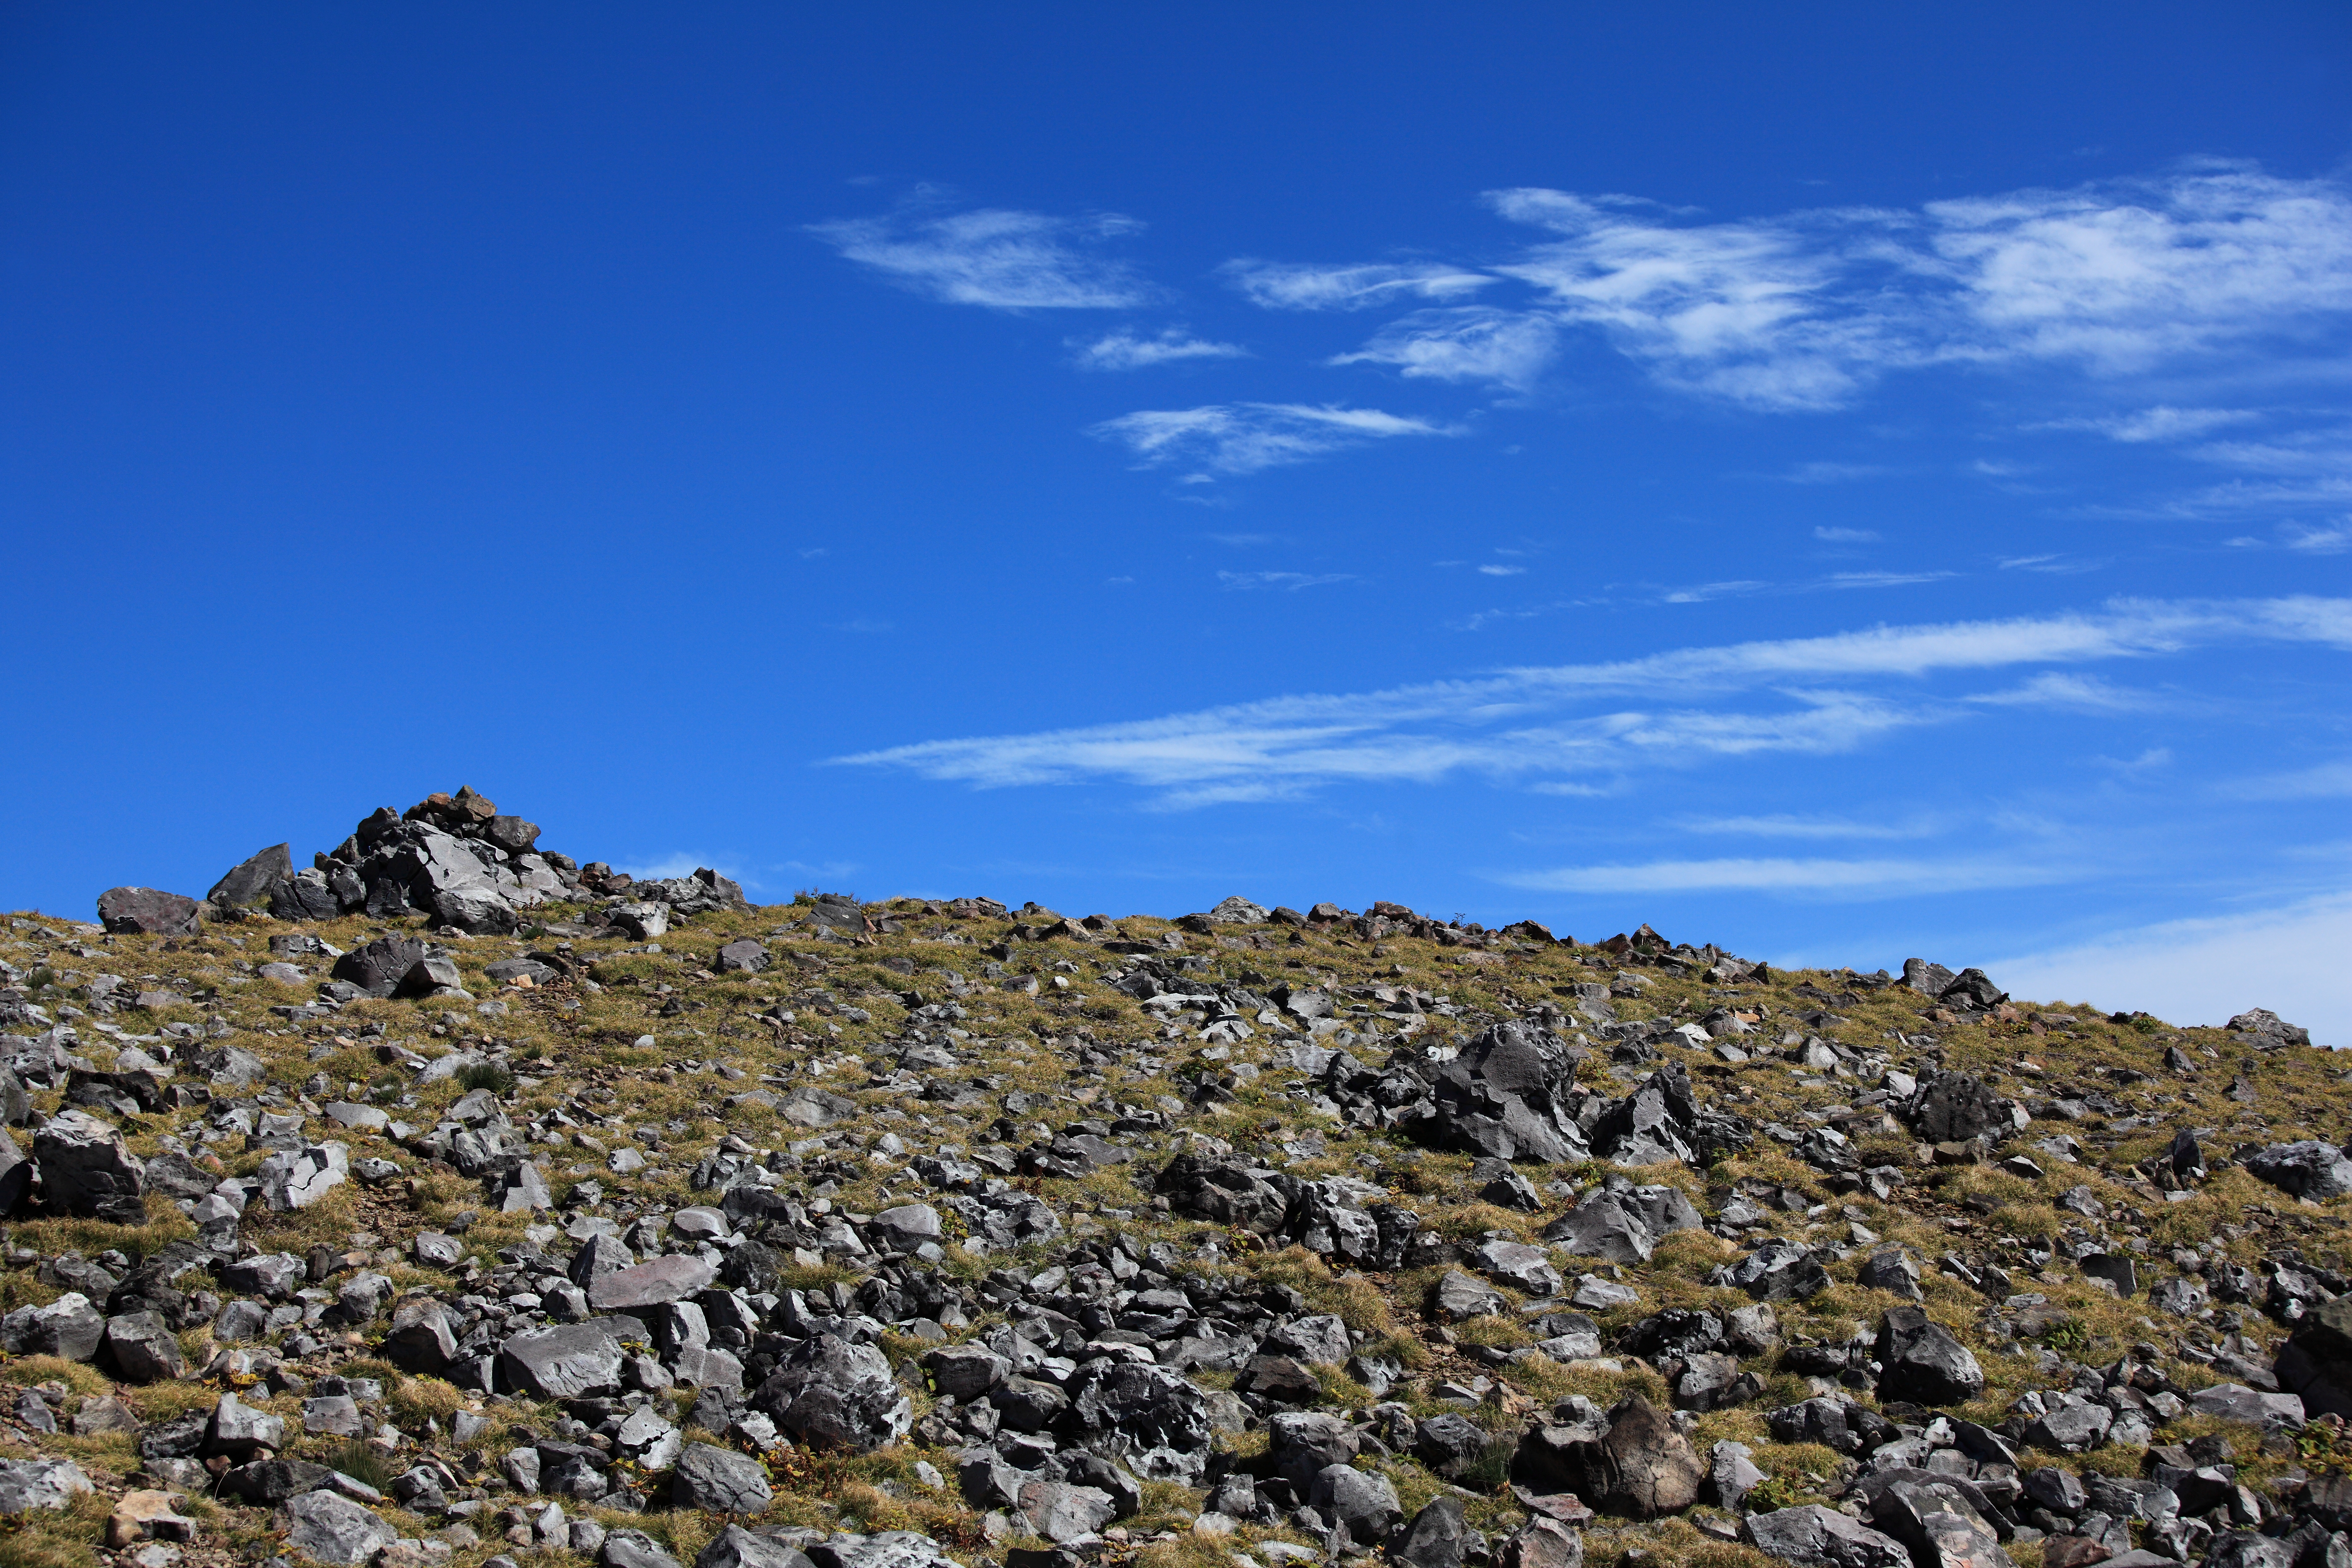
landscape, sea, coast, rock, horizon, wilderness, mountain, cloud, sky, hill, mountain range, high, material, ridge, summit, geology, plateau, tochigi, 5d, hires, fell, markii, ecosystem, hi, res, resolution, nasu, chausudake, landform, natural environment, geographical feature, mountainous landforms